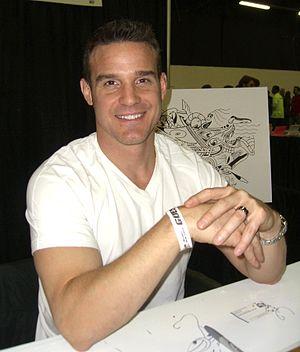
Cet article présente les personnages de l'entourage de Gabrielle Solis du feuilleton télévisé Desperate Housewives.